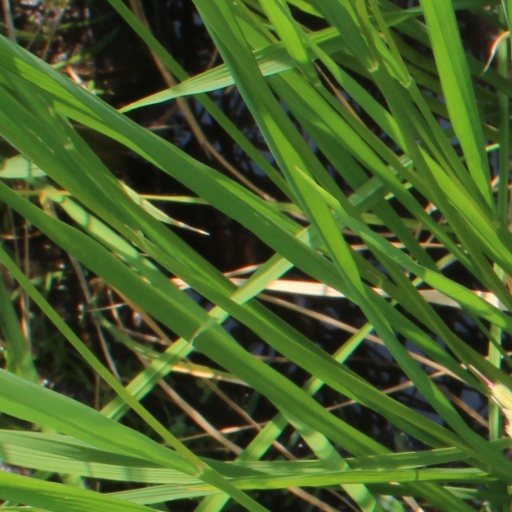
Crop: rice